Ranjan Mallik

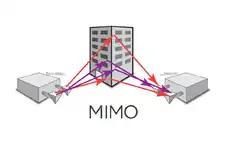
MIMO - graphical representation

Mallik's researches have been in the fields of communication theory and systems, difference equations, and linear algebra and he has worked extensively on the performance analysis of multiple-input multi-output systems, especially "characterization of fading channel statistics and error analysis under correlated fading conditions". He has documented his researches by way of several articles; Google Scholar and ResearchGate, online article repositories of scientific articles, have listed many of them. Besides, he has contributed chapters to books including the 2011 edition of "Issues in Telecommunications Research" published by ScholarlyEditions.